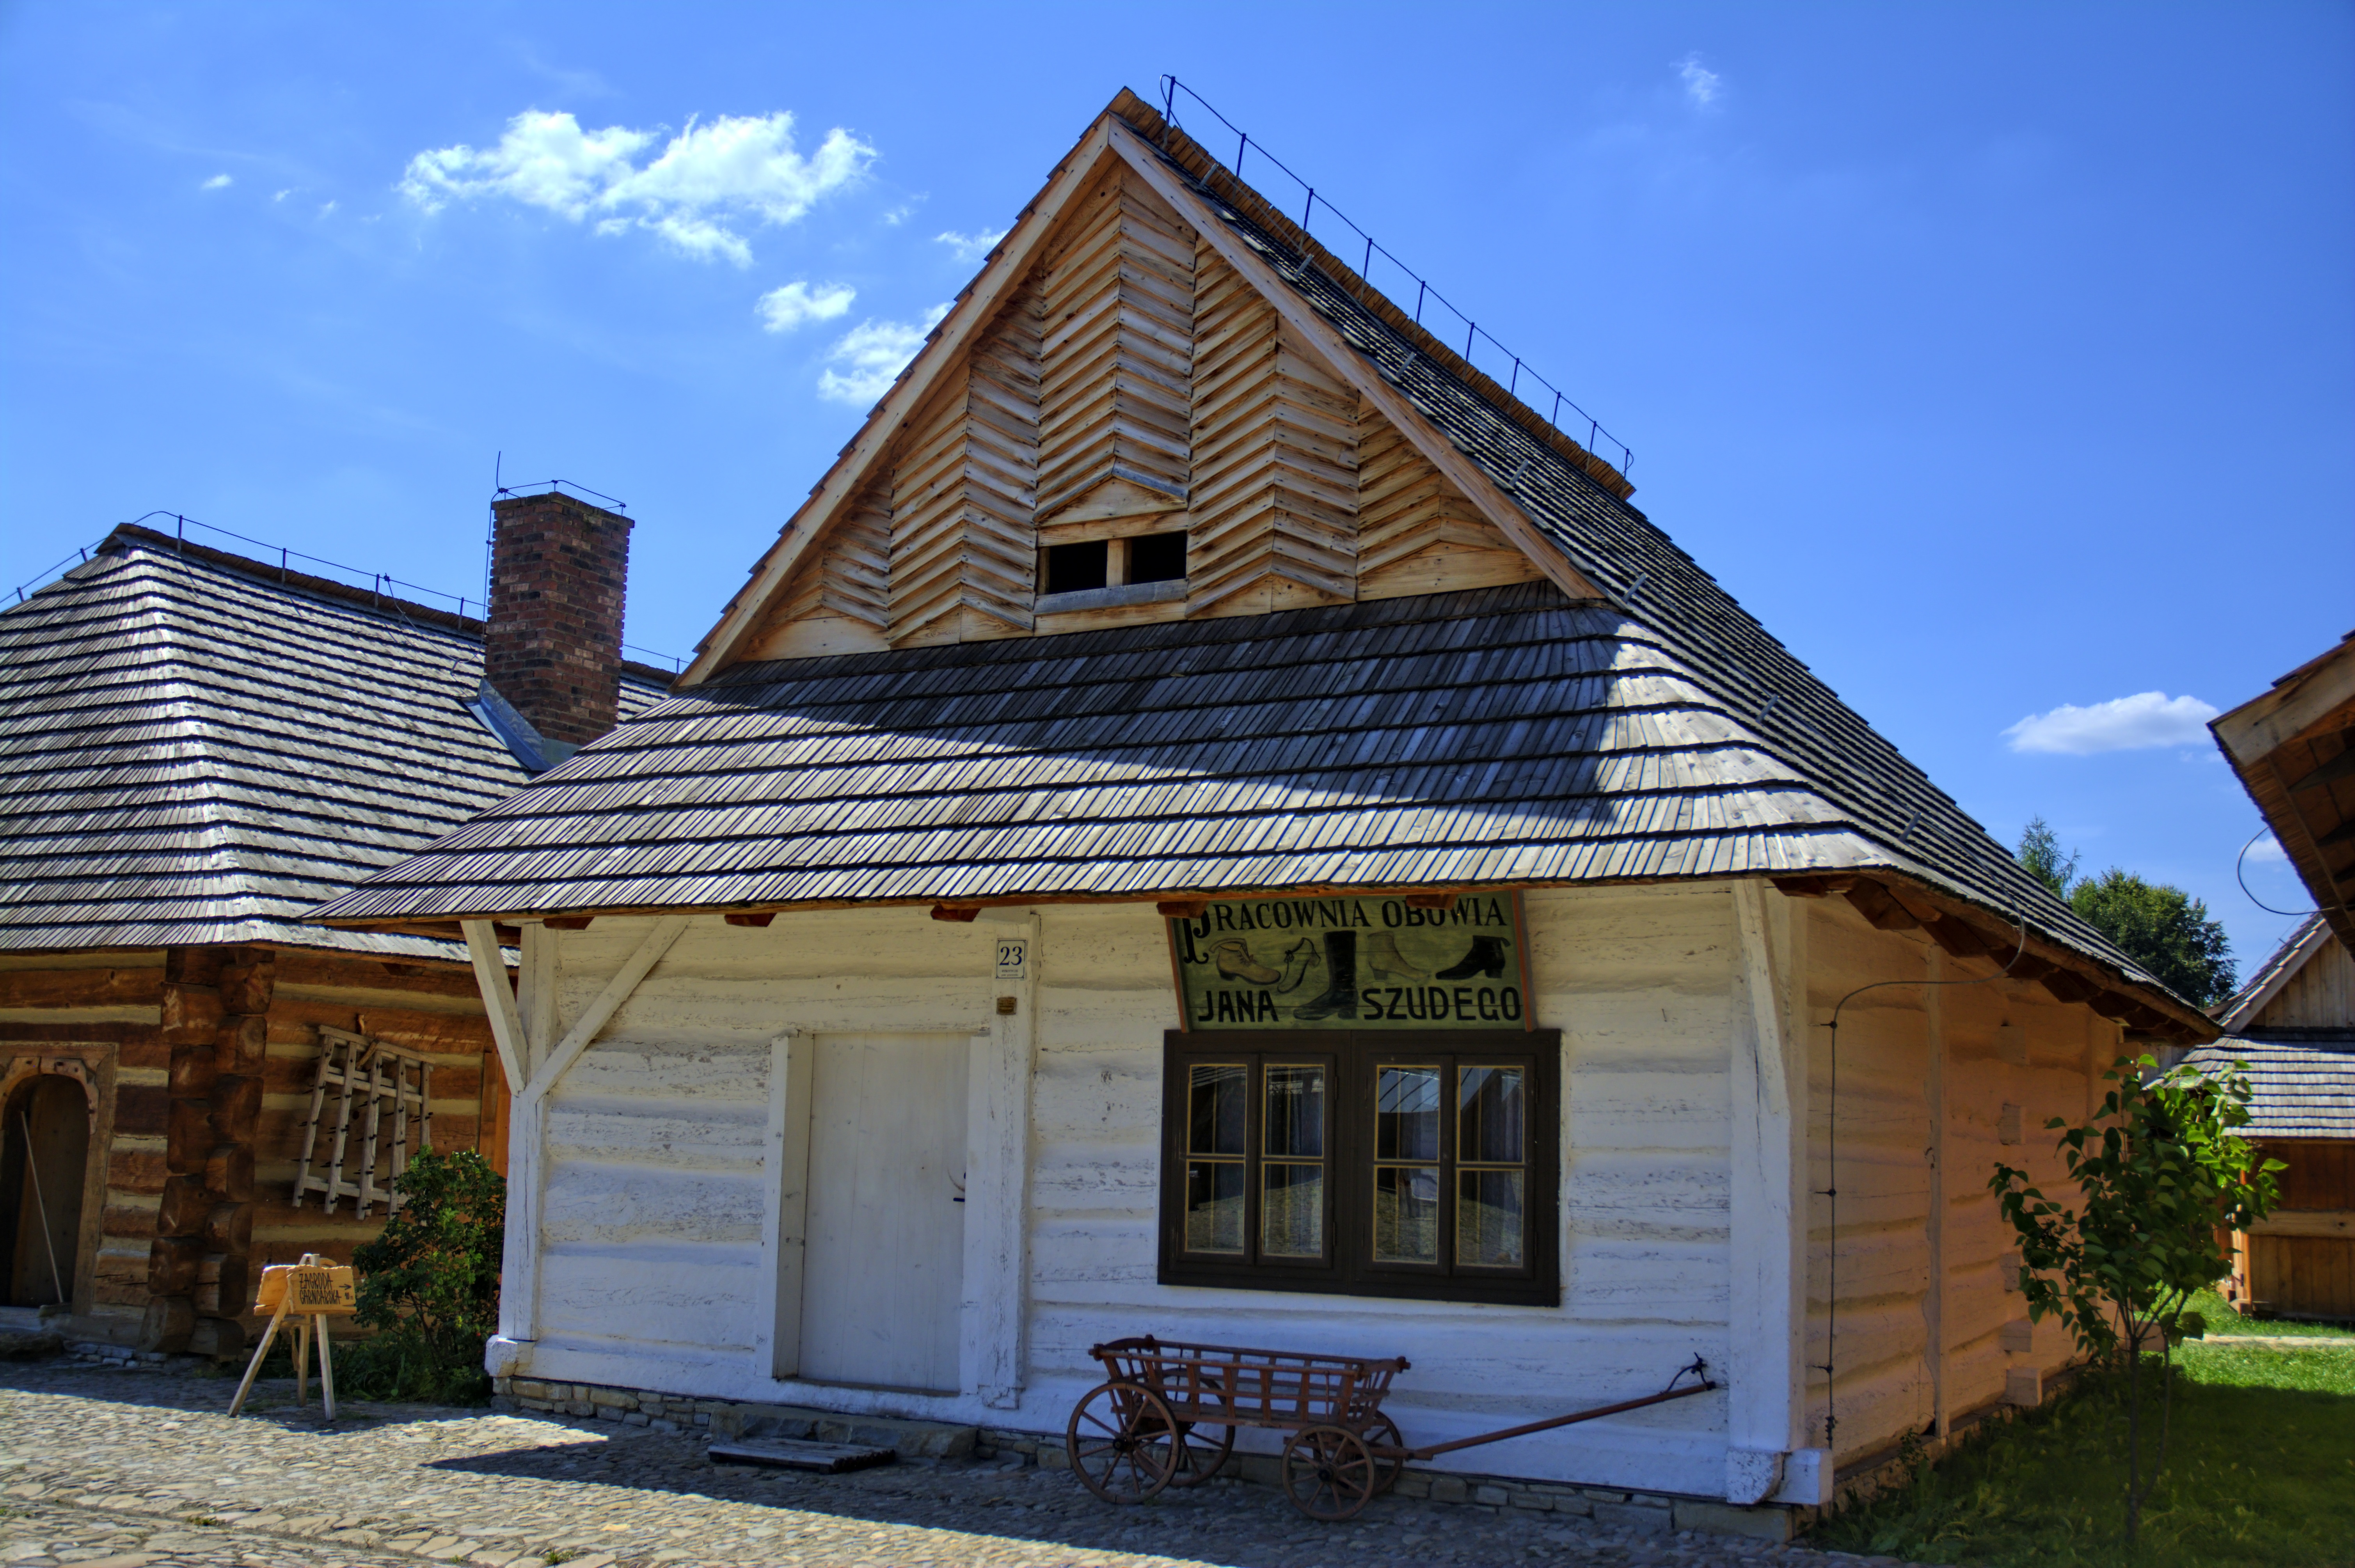
grass, architecture, wood, house, roof, building, old, home, monument, village, cottage, facade, property, farmhouse, straw, poland, estate, log cabin, the roof of the, the museum, thatched, siding, rural architecture, real estate, open air museum, rural cottage, residential area, wooden balls, sanok, outdoor structure